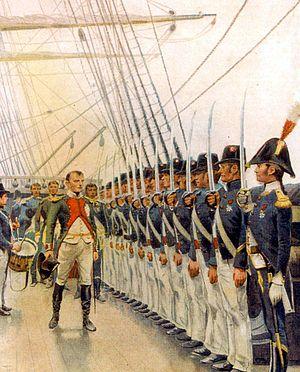
Napoléon inspectant l'escadre de Cherbourg en mai 1811 - Rougeron et Vignerot